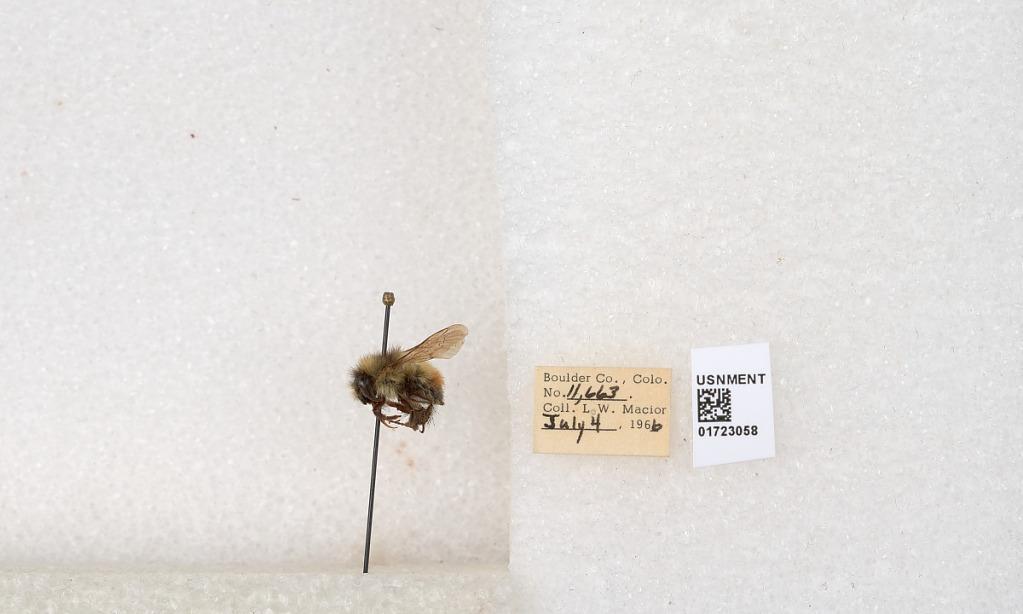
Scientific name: Bombus flavifrons Cresson
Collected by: L. Macior
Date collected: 1966-7-4
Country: United States
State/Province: Colorado
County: Boulder
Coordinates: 40.0925, -105.358